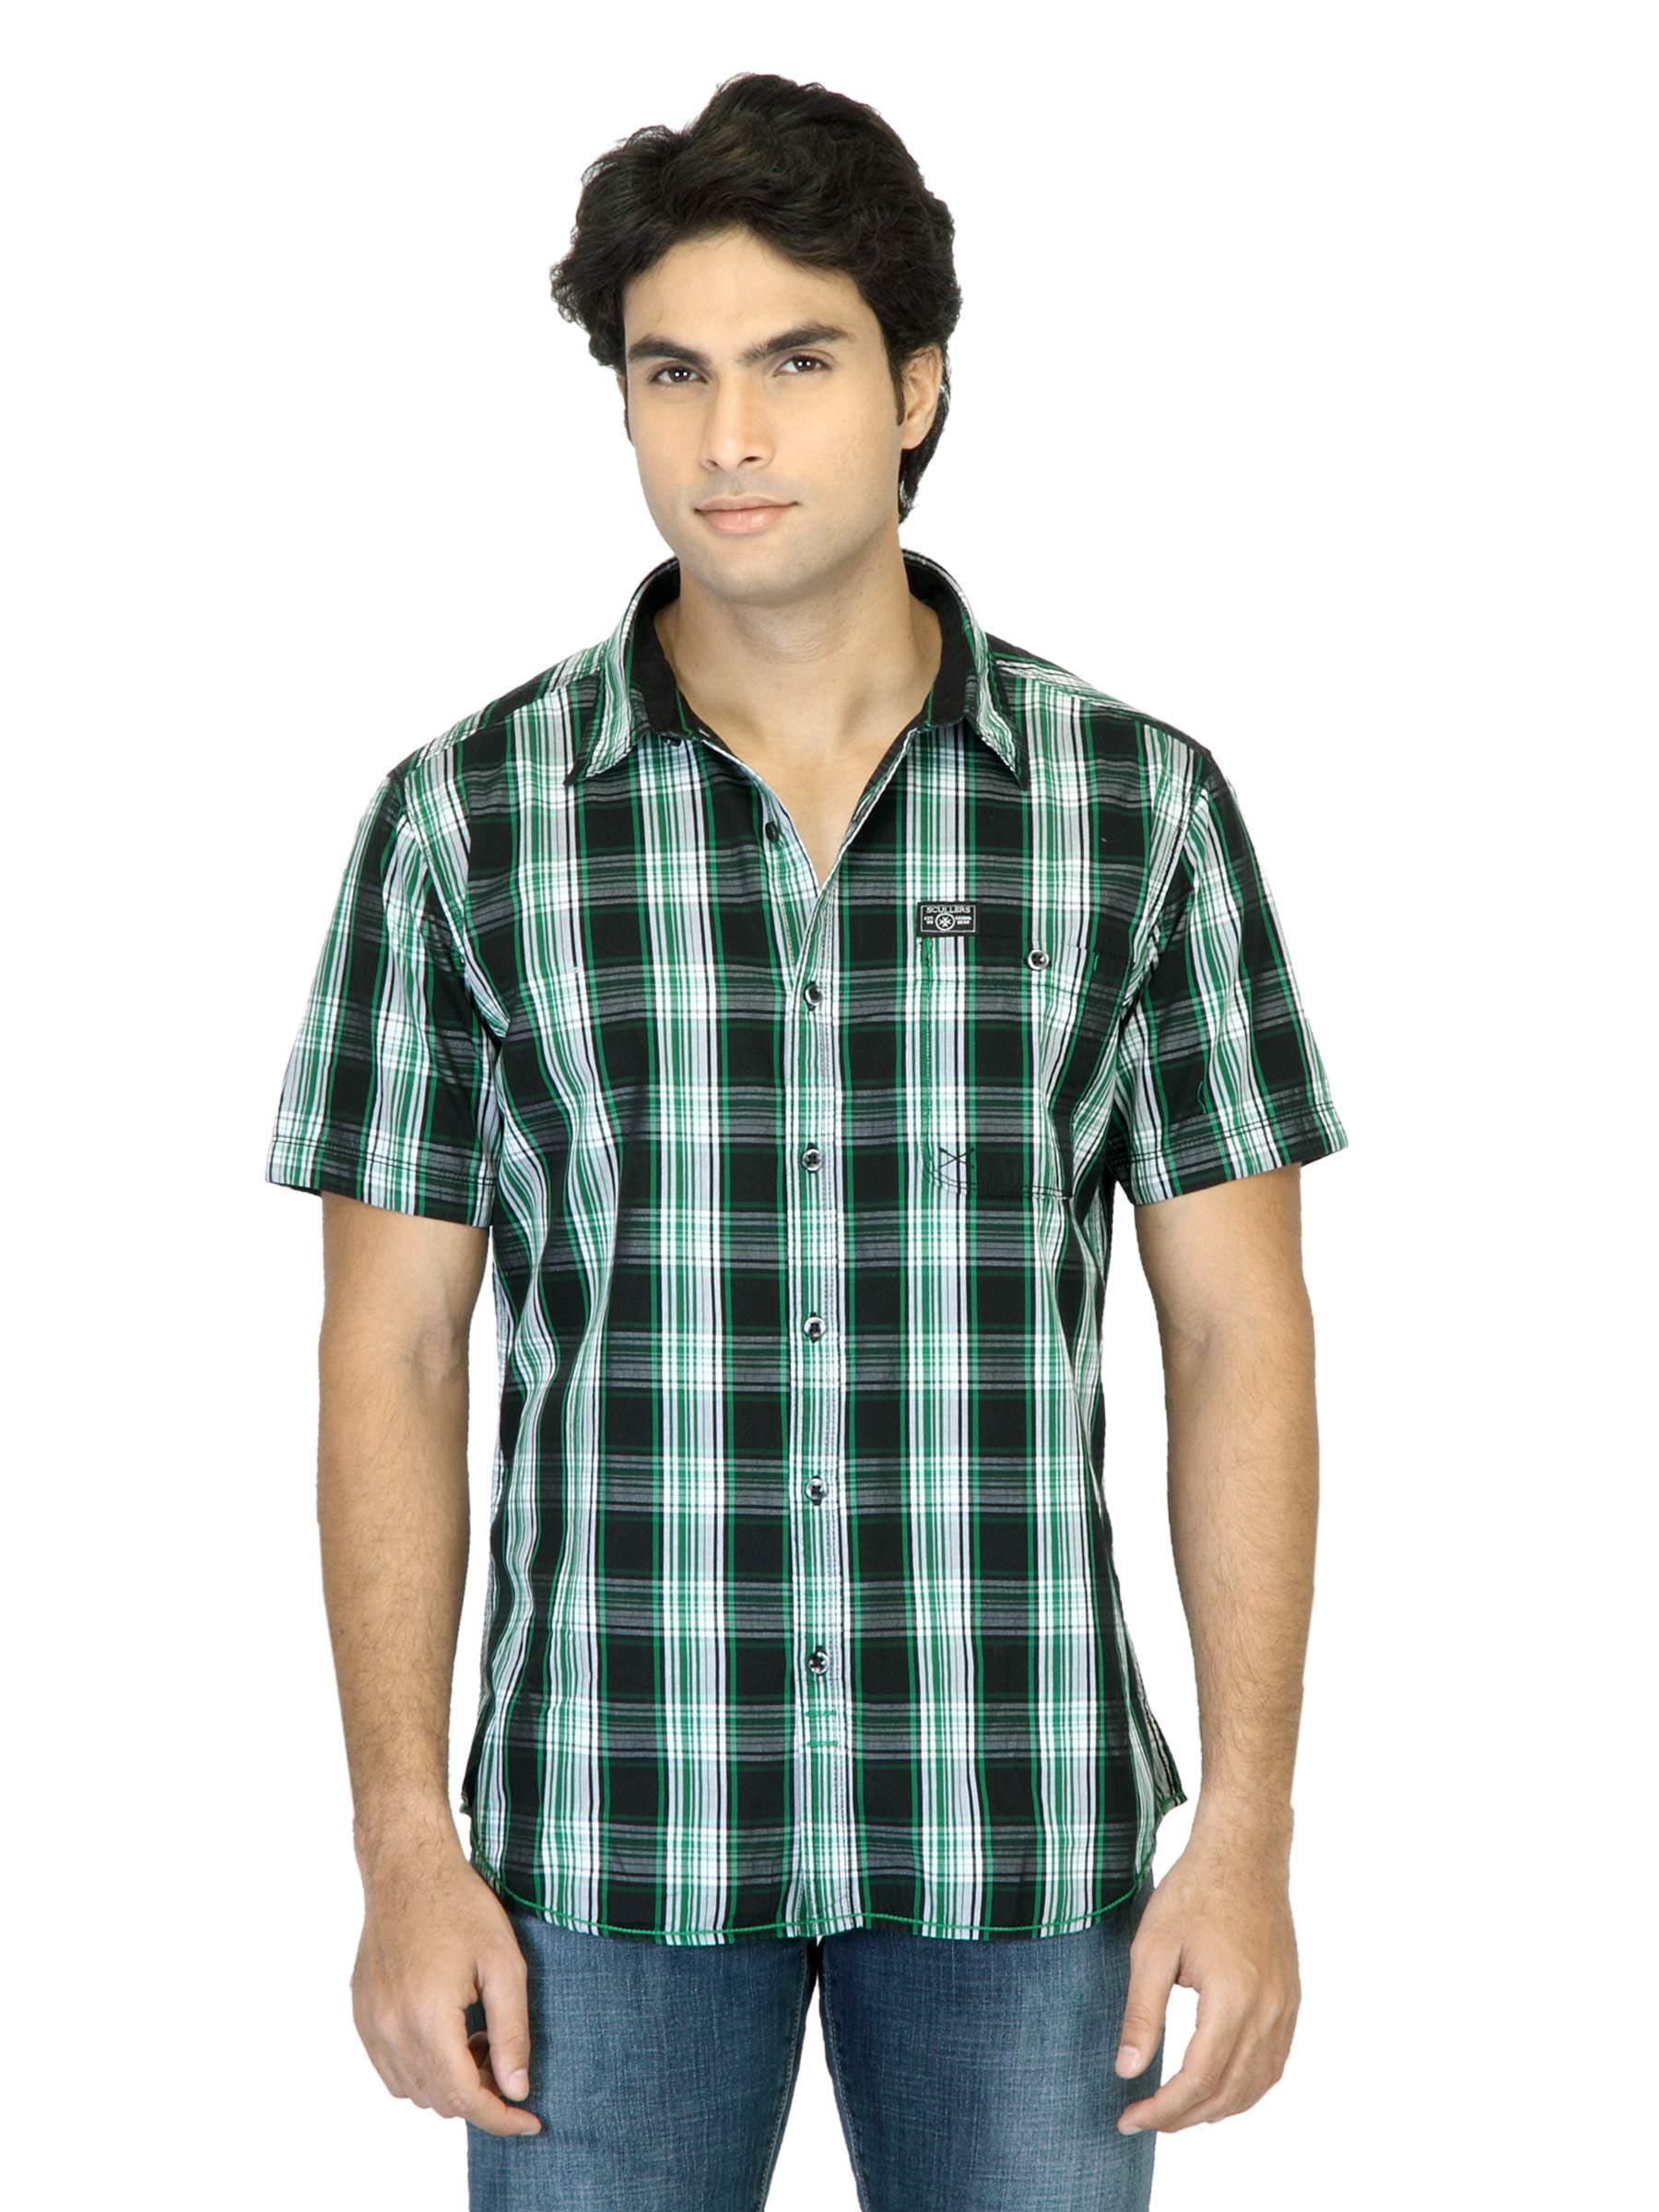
Scullers Men Check Black Shirt
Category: Apparel / Topwear / Shirts
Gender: Men
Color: Black
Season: Summer 2012
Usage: Casual